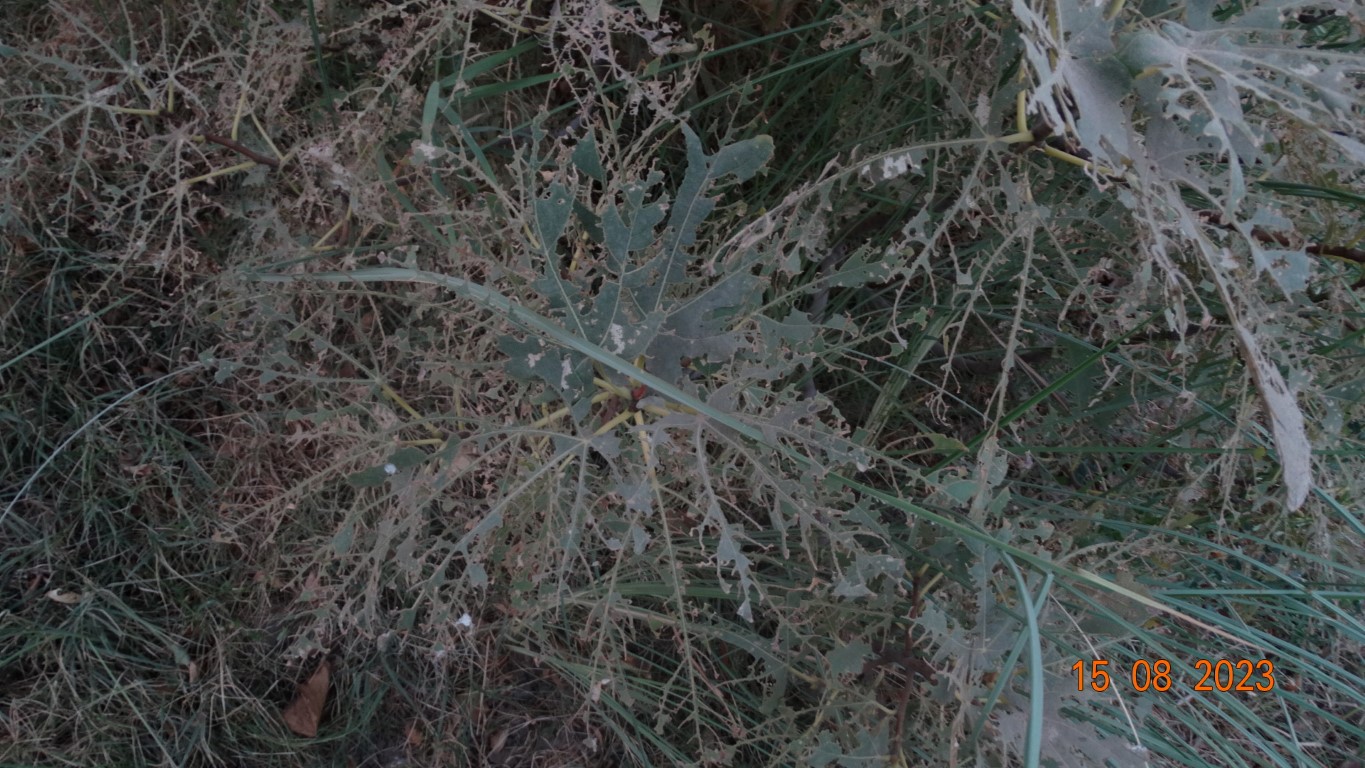
Label: infected